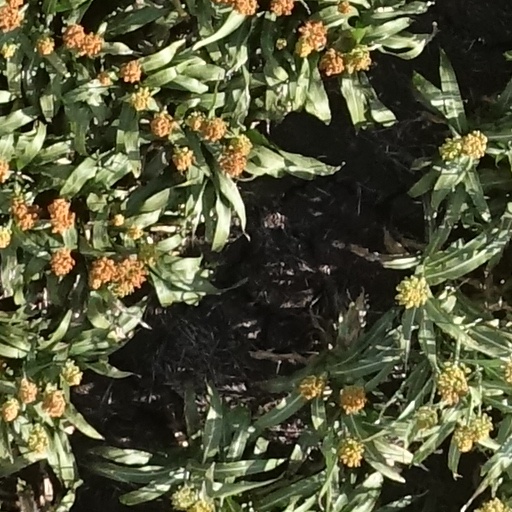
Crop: sorghum